Insurrection of 10 August 1792

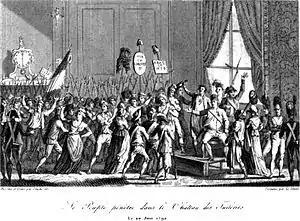
Journée of 20 June 1792

Six days later the Assembly declared "la patrie est en danger" (the homeland is in danger). Banners were placed in the public squares, with the words: